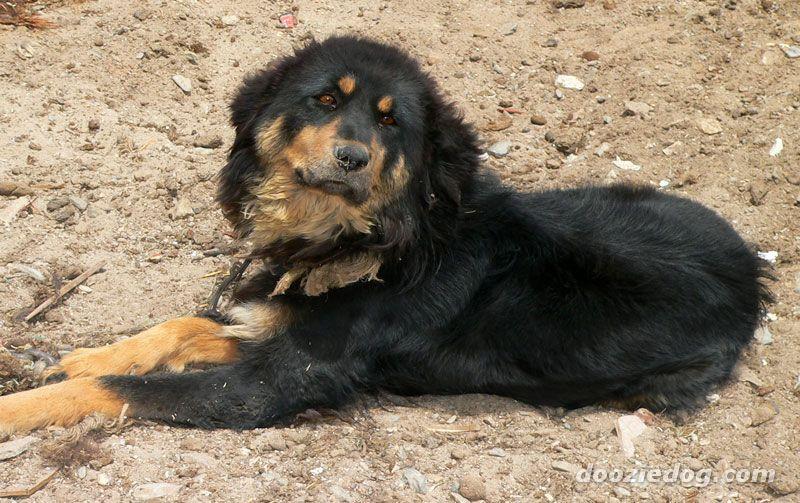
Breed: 205-n000030-Tibetan_mastiff